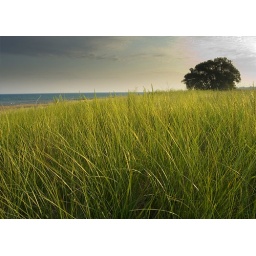
The grass covered dunes along the beach in Southampton, Ontario. Sunrise. 1/25s at f11, 17mm, ISO 100.